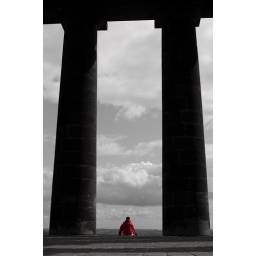
Male in red anorak sitting between pillars of Penshaw Monument.